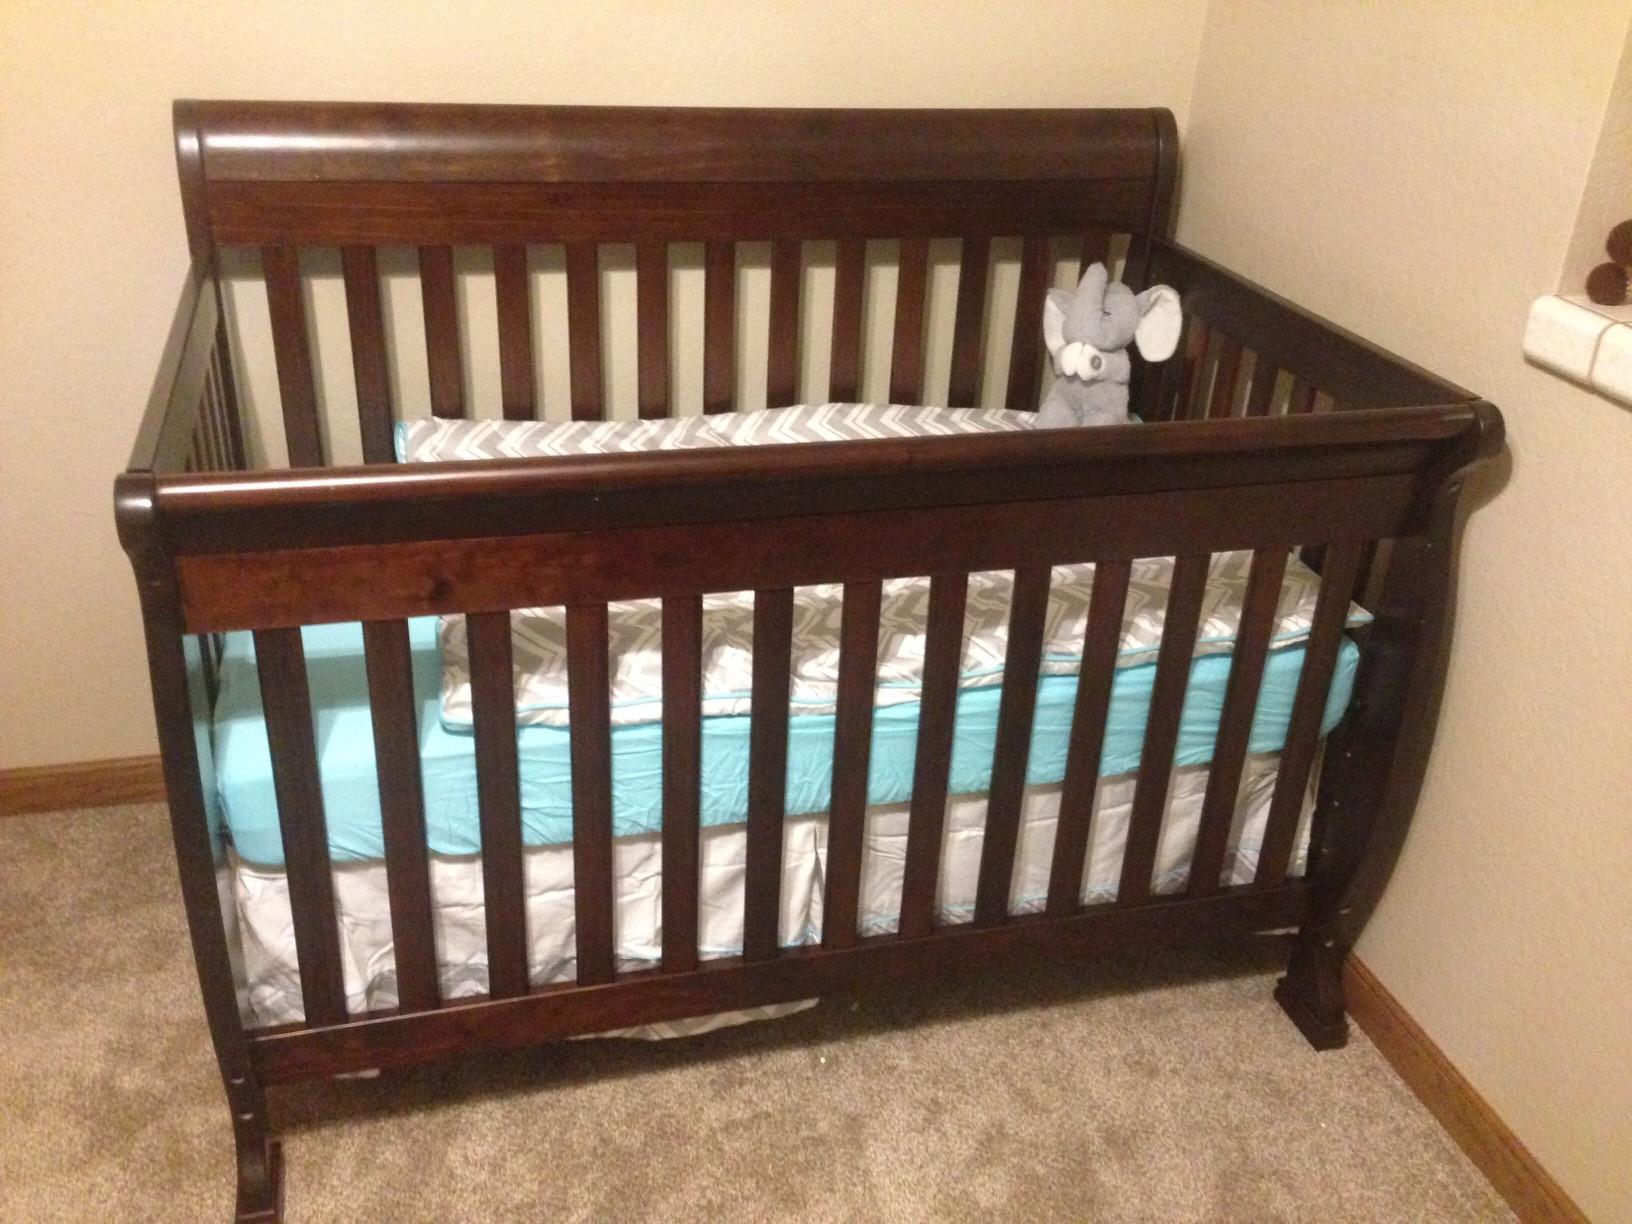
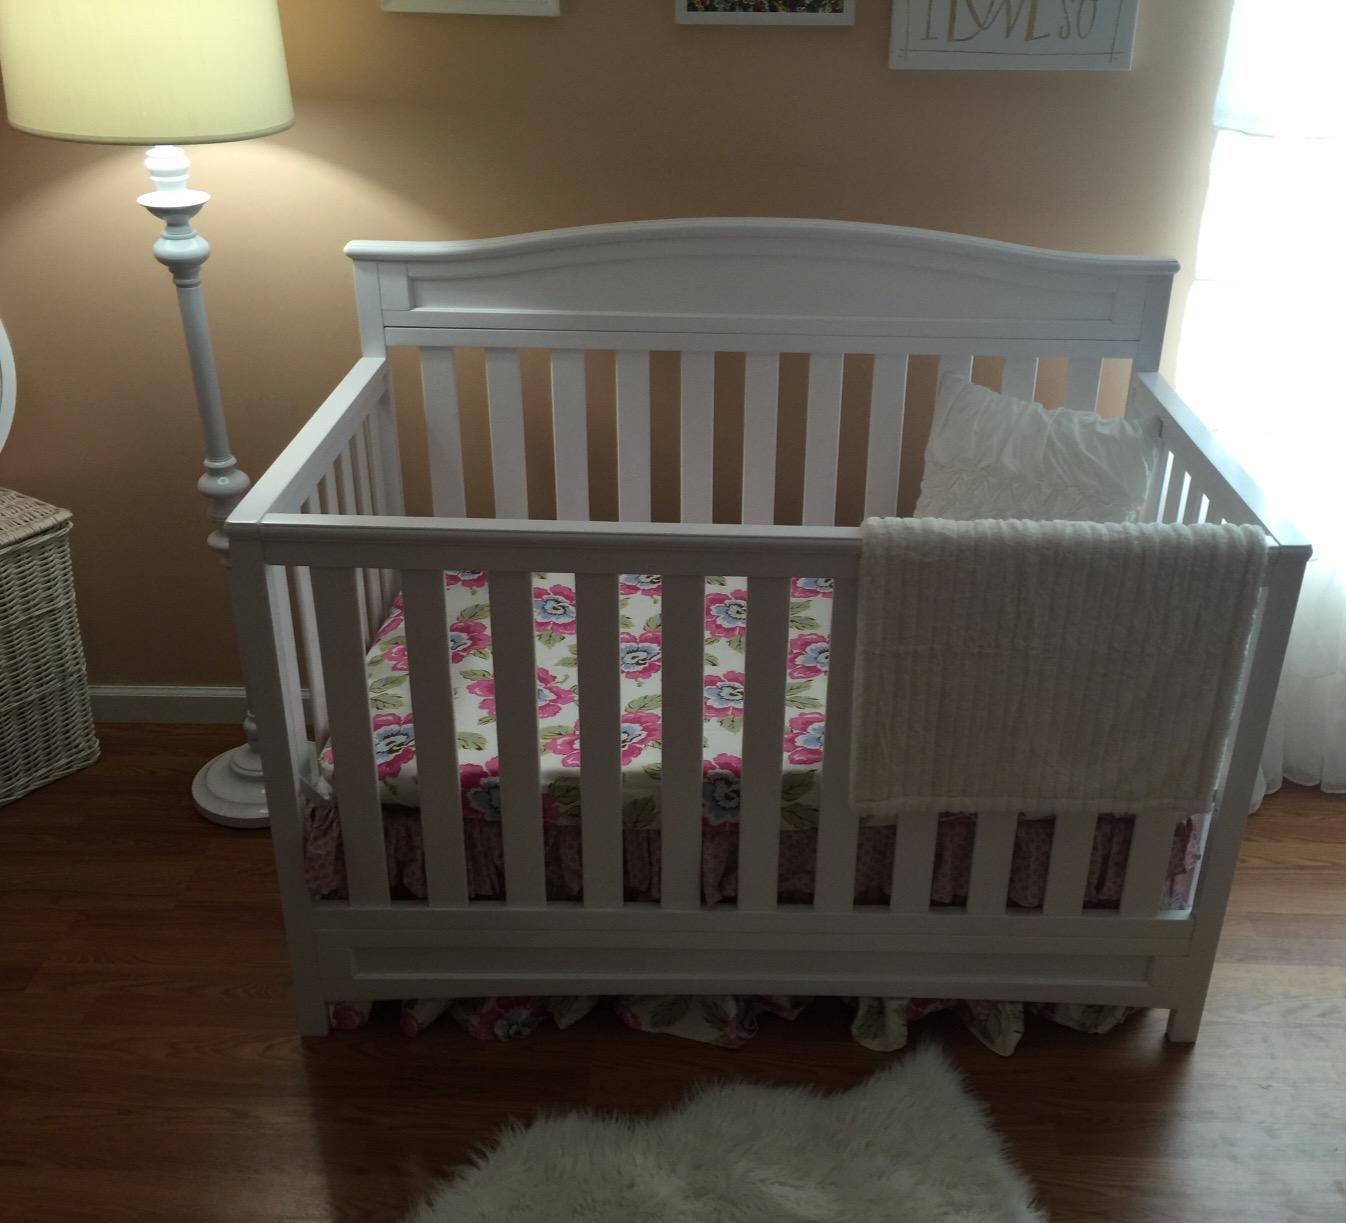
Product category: products_crib
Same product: no